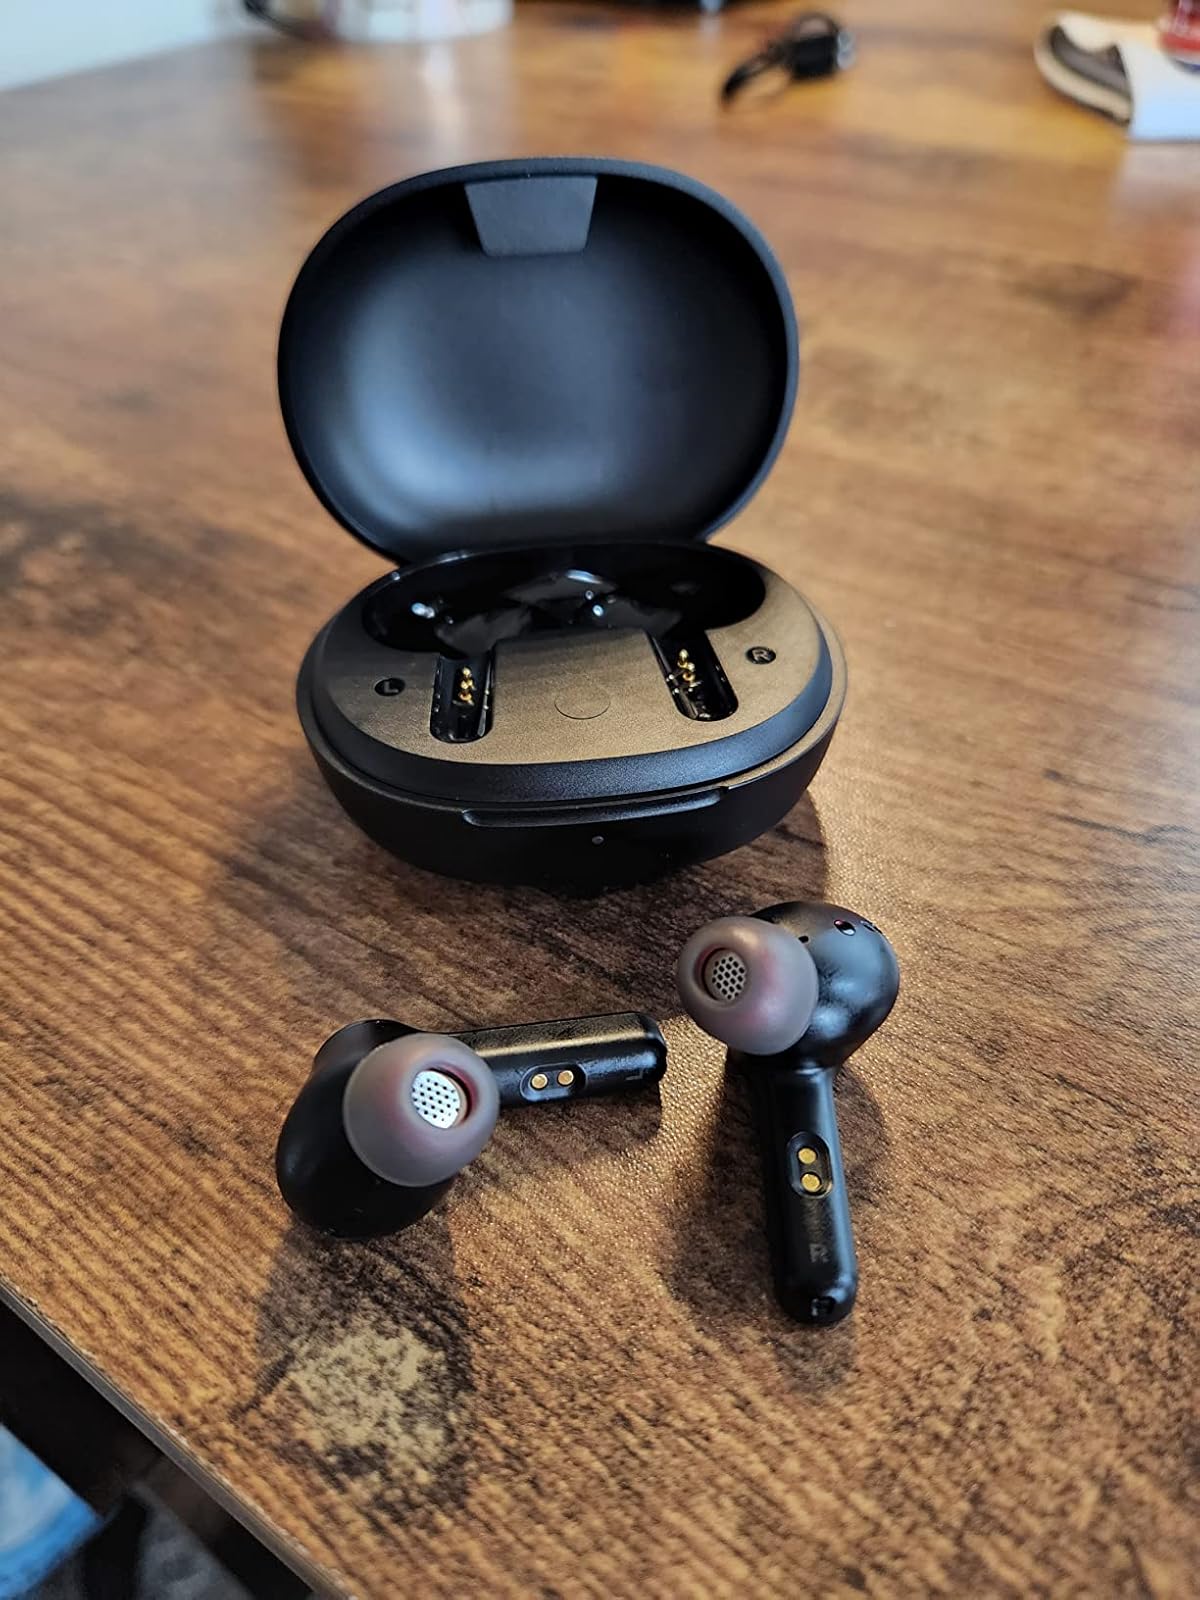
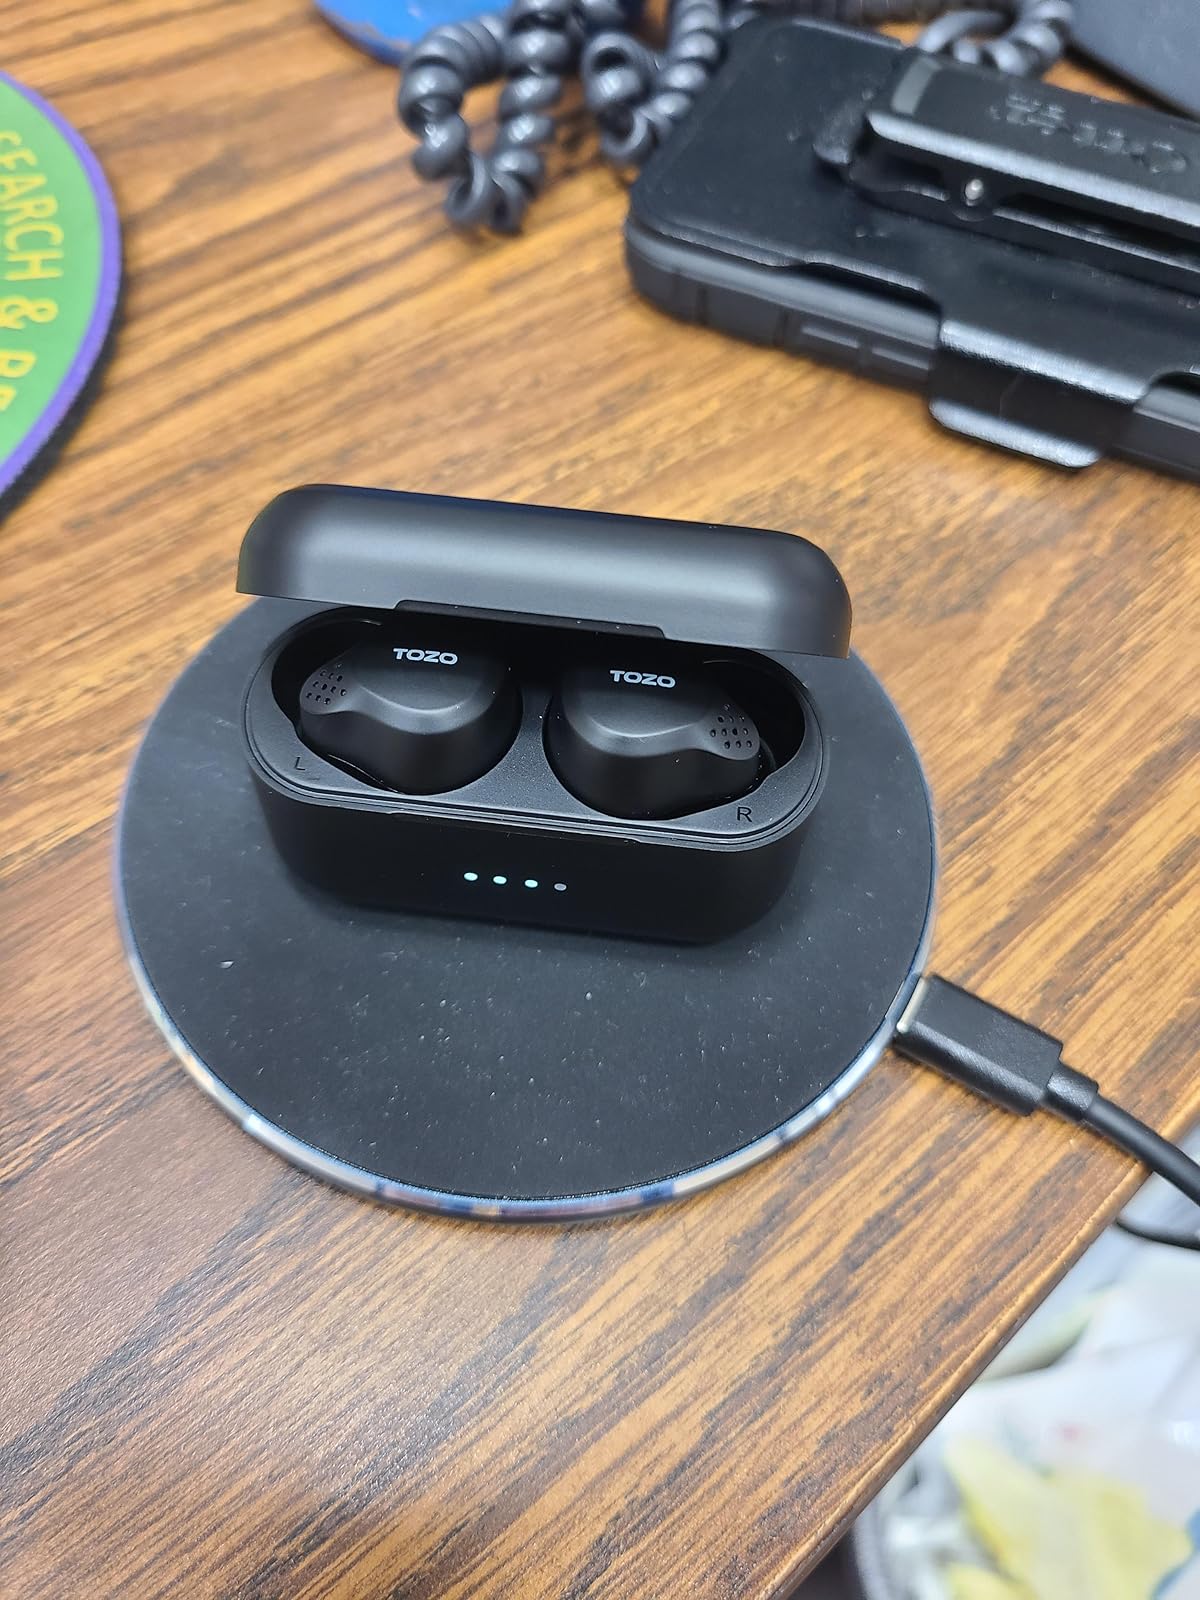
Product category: earbuds
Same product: no